Trieste (bathyscaphe)

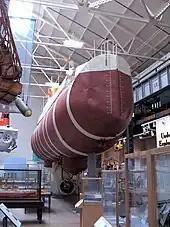
The "Trieste" at the National Museum of the United States Navy

"Trieste" departed San Diego on 5 October 1959 for Guam aboard the freighter "Santa Maria" to participate in "Project Nekton", a series of very deep dives in the Mariana Trench.